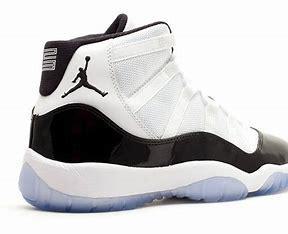
Brand: Jordan
Model: 11 Retro